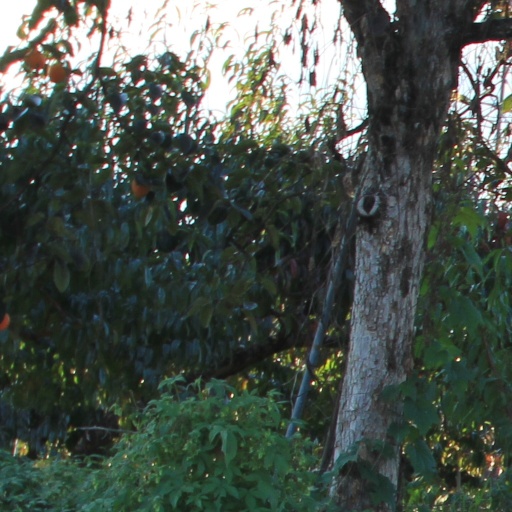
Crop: grape